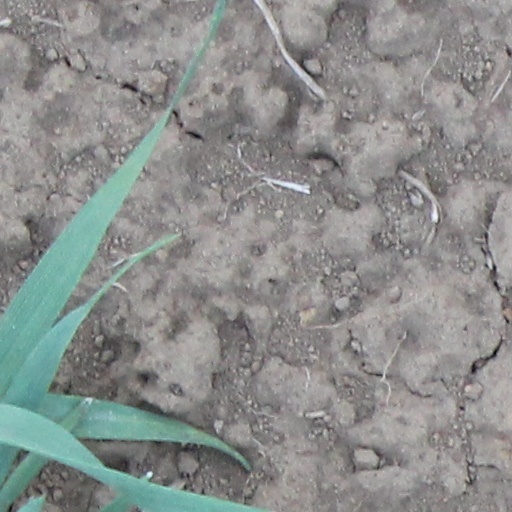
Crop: wheat